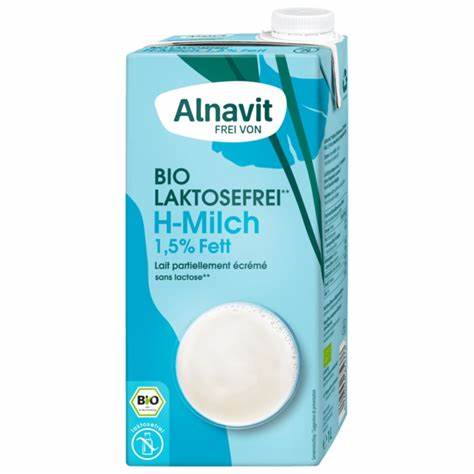
Waste category: cardboard